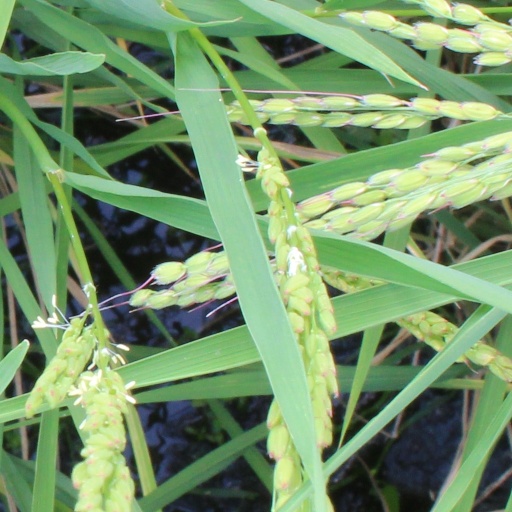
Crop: rice